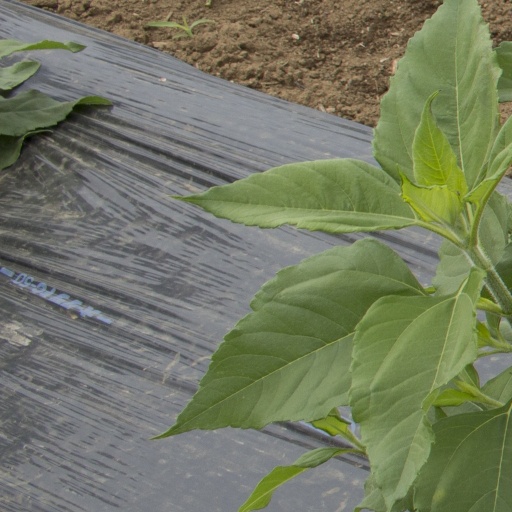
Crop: Jerusalem artichoke